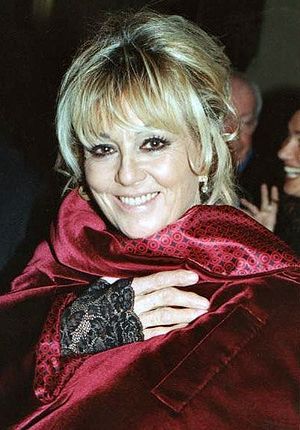
Mylène Demongeot
Mylène Demongeot er en fransk skuespiller.